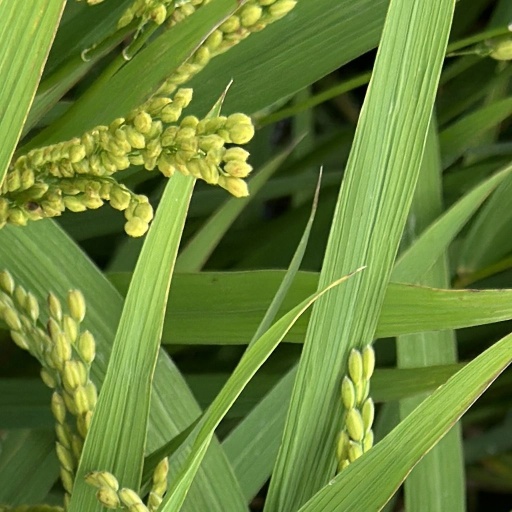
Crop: rice